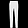
Label: Trouser